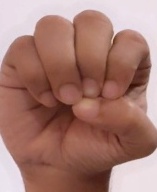
ASL sign: E